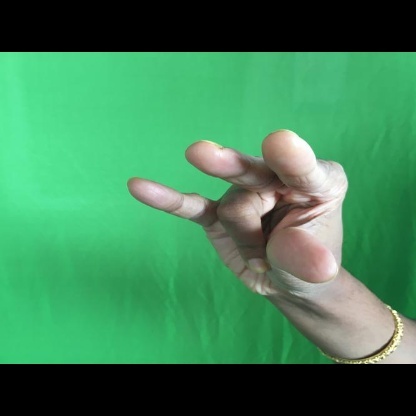
Mudra: Kangulam